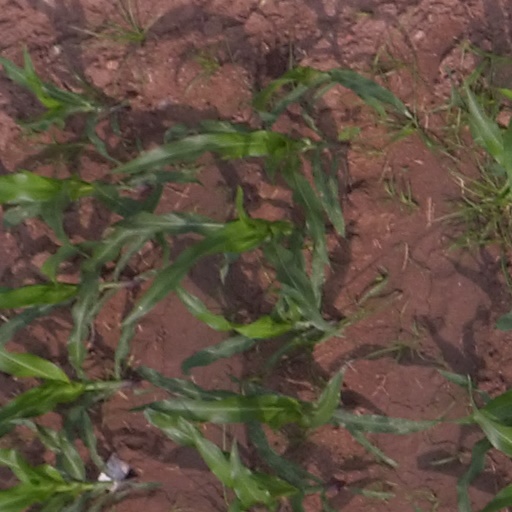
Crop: maize; corn